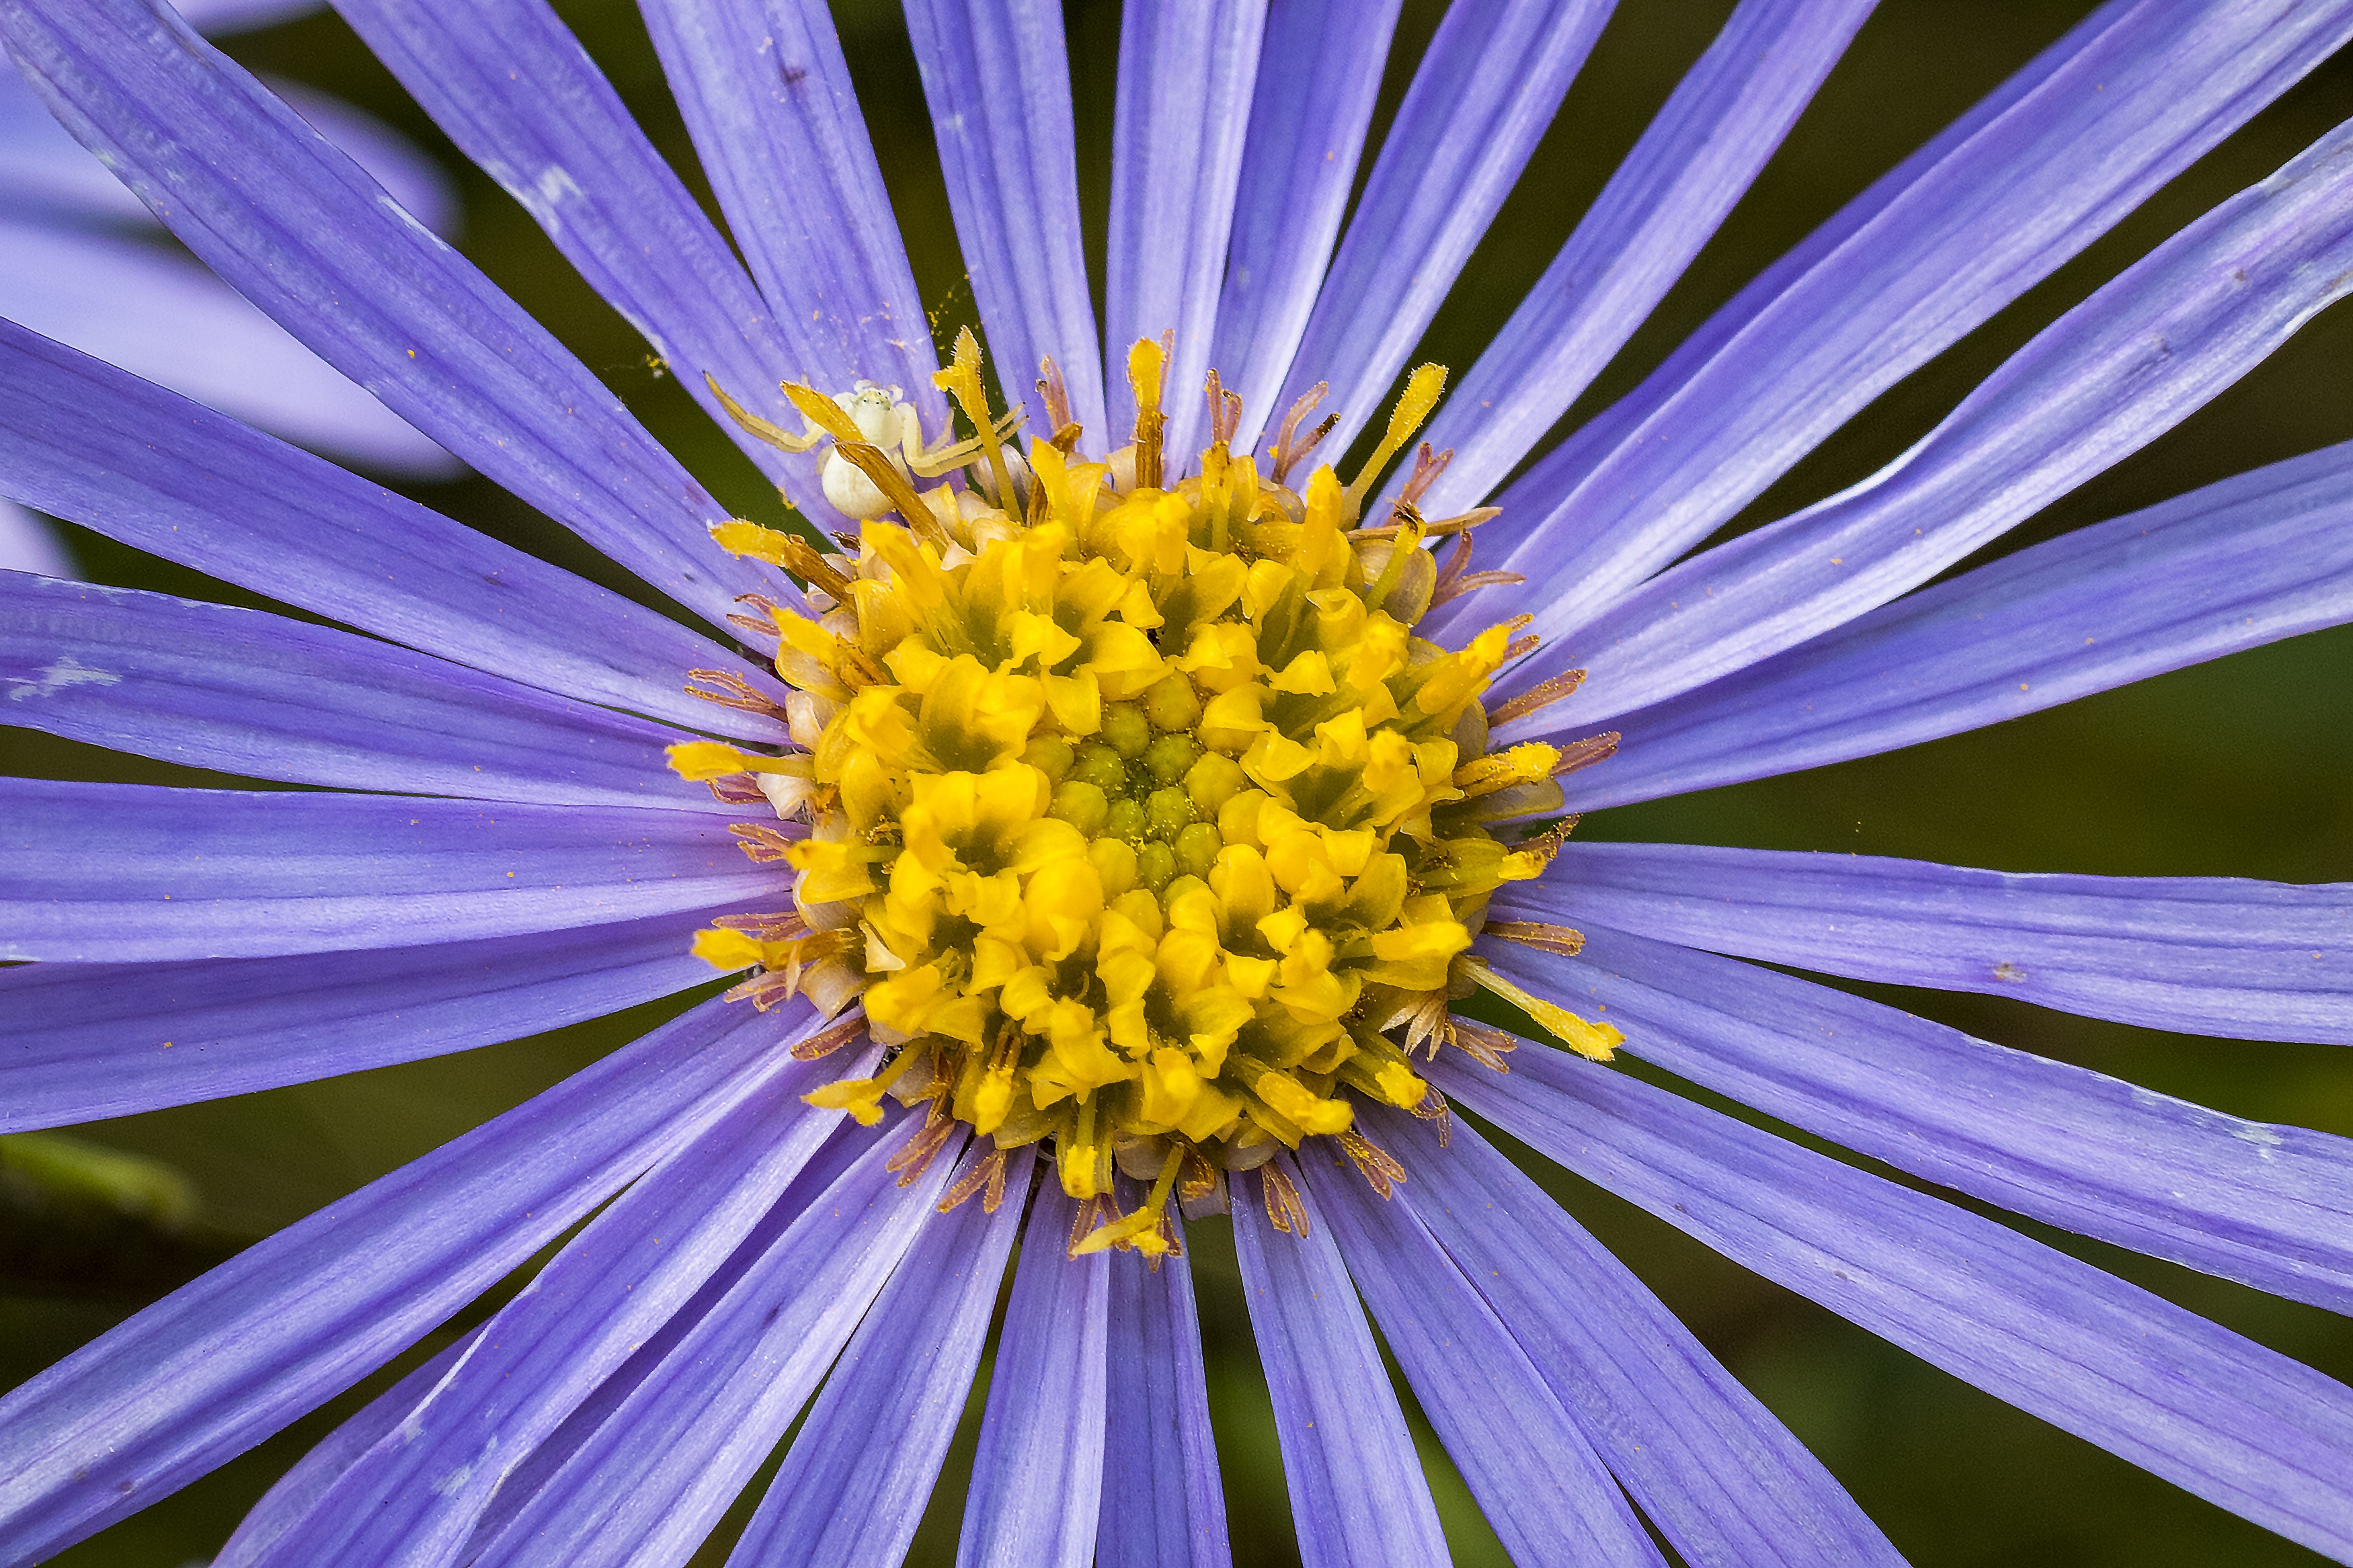
nature, blossom, plant, photography, flower, purple, petal, bloom, daisy, spring, botany, yellow, close, flora, wildflower, close up, aster, purple flower, macro photography, flower purple, flowering plant, daisy family, annual plant, plant stem, land plant